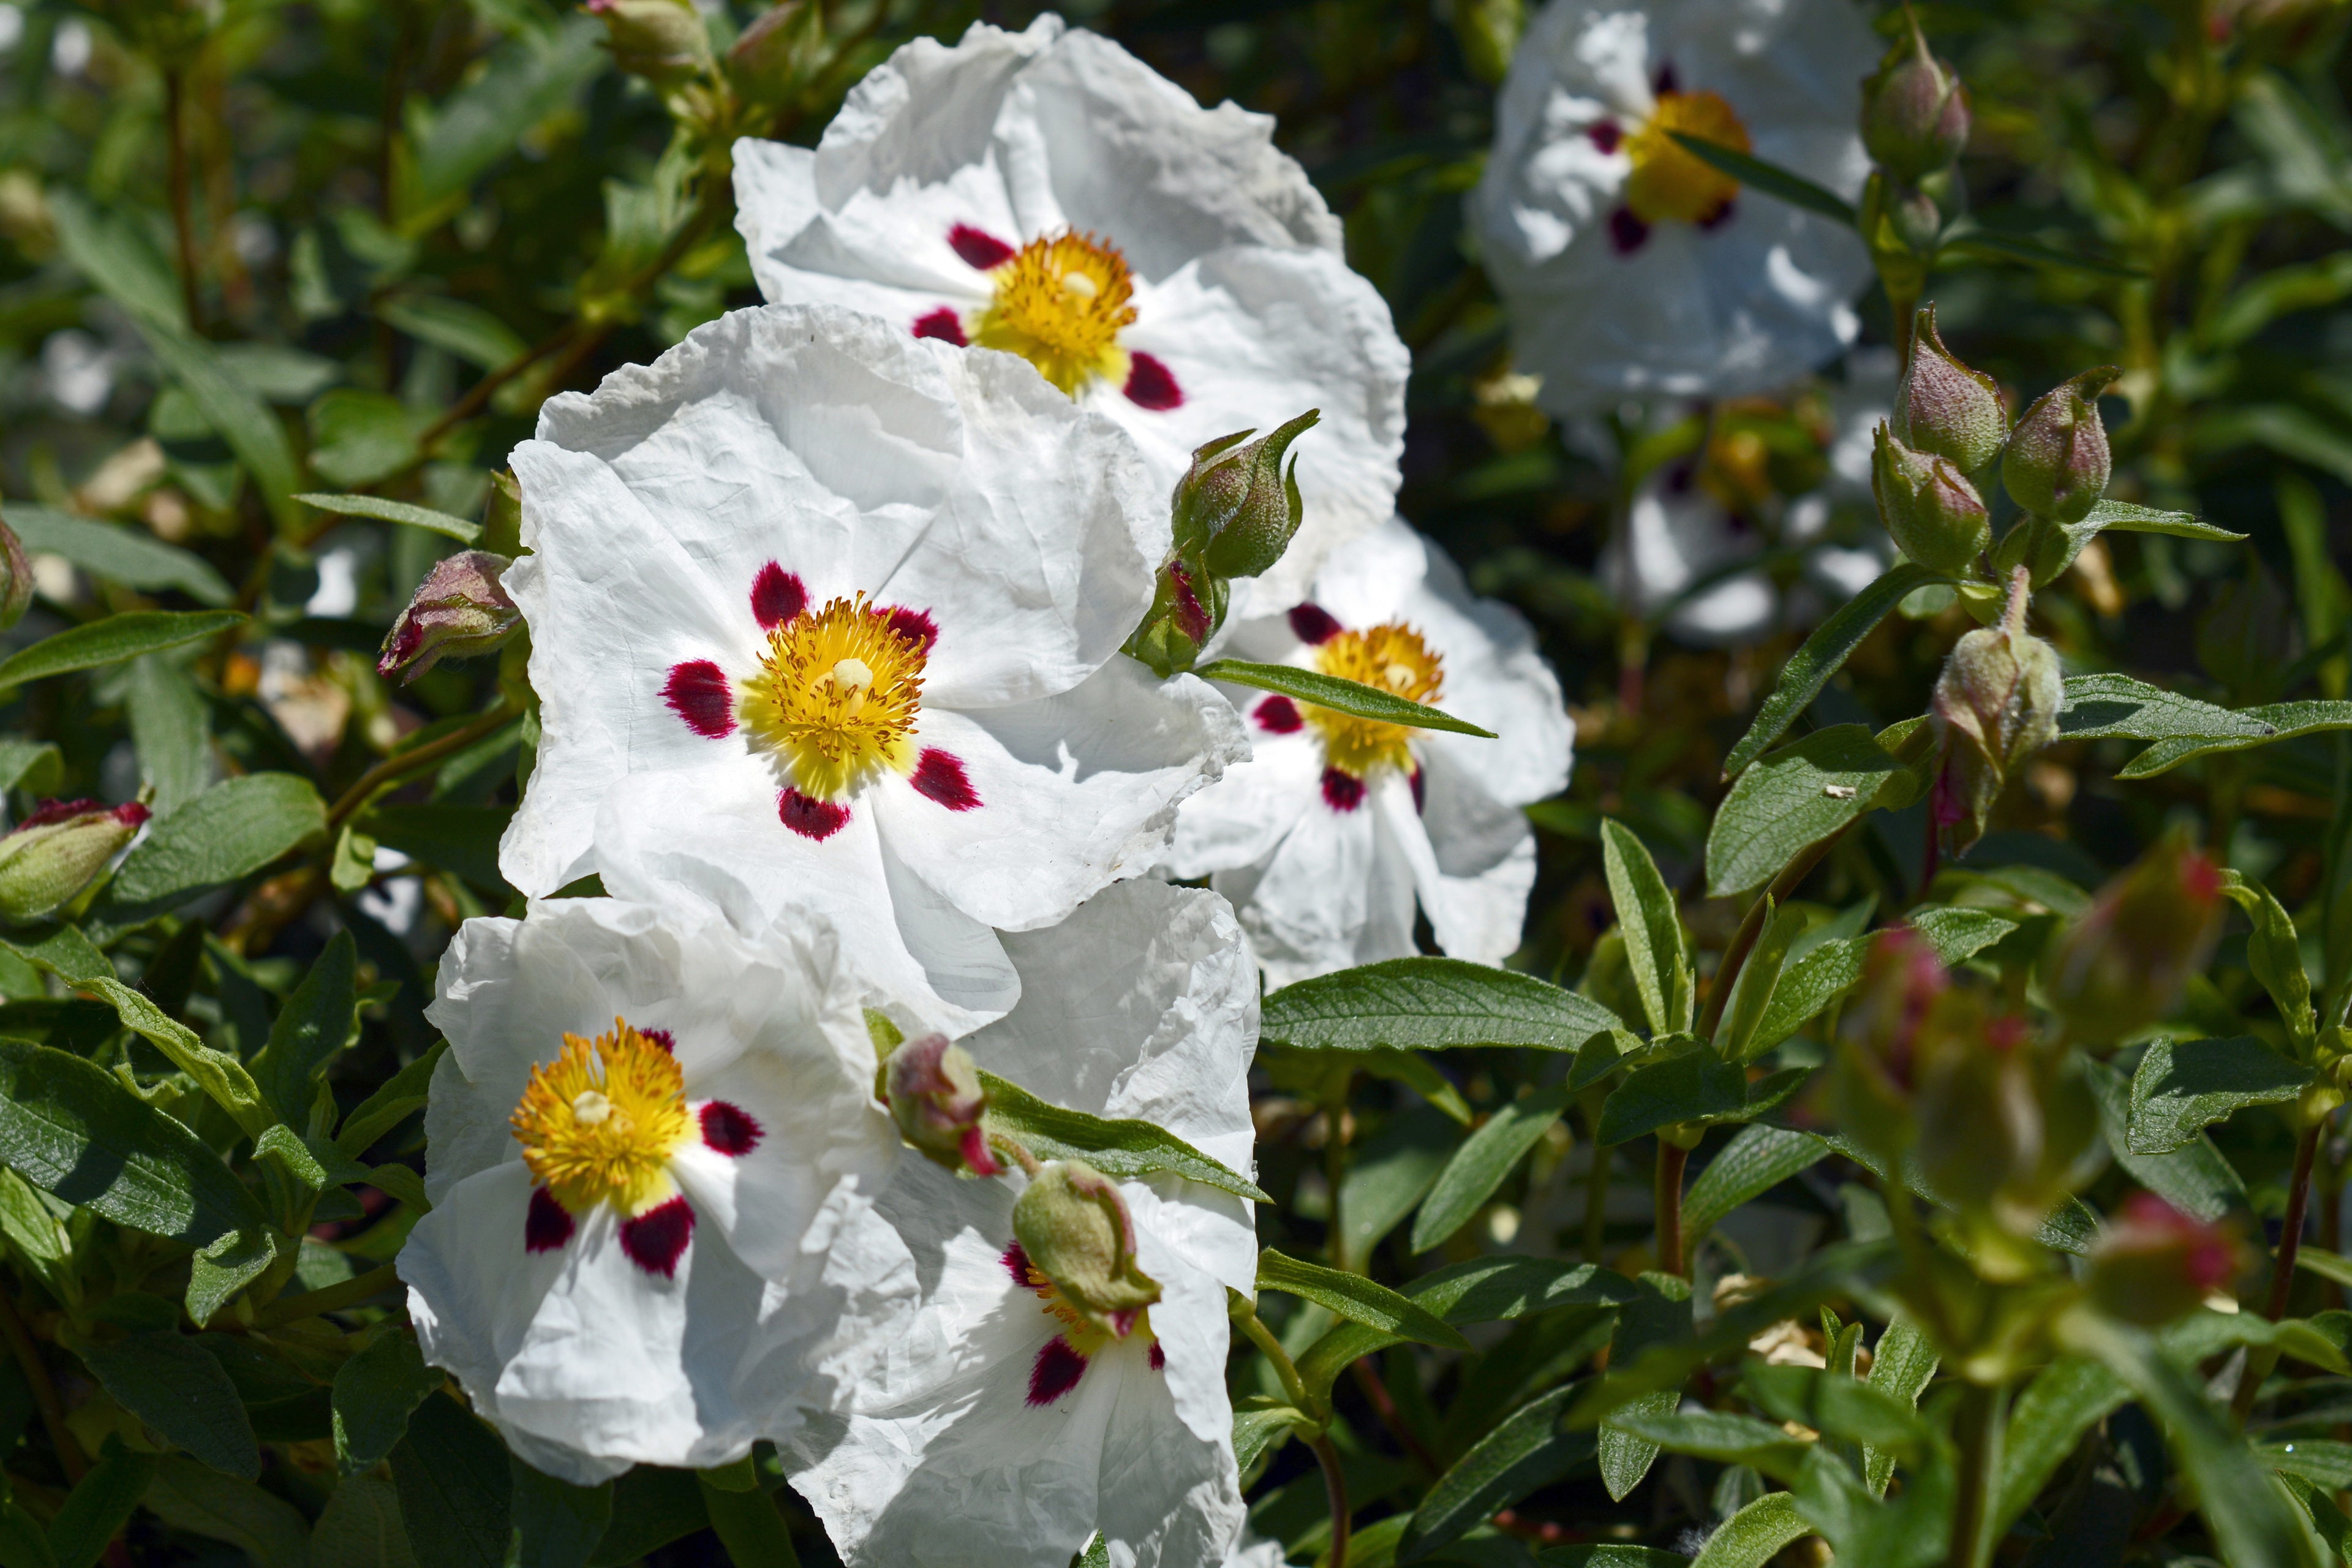
nature, blossom, plant, white, flower, spring, red, botany, yellow, flora, wildflower, flowers, shrub, hibiscus, flowering plant, land plant